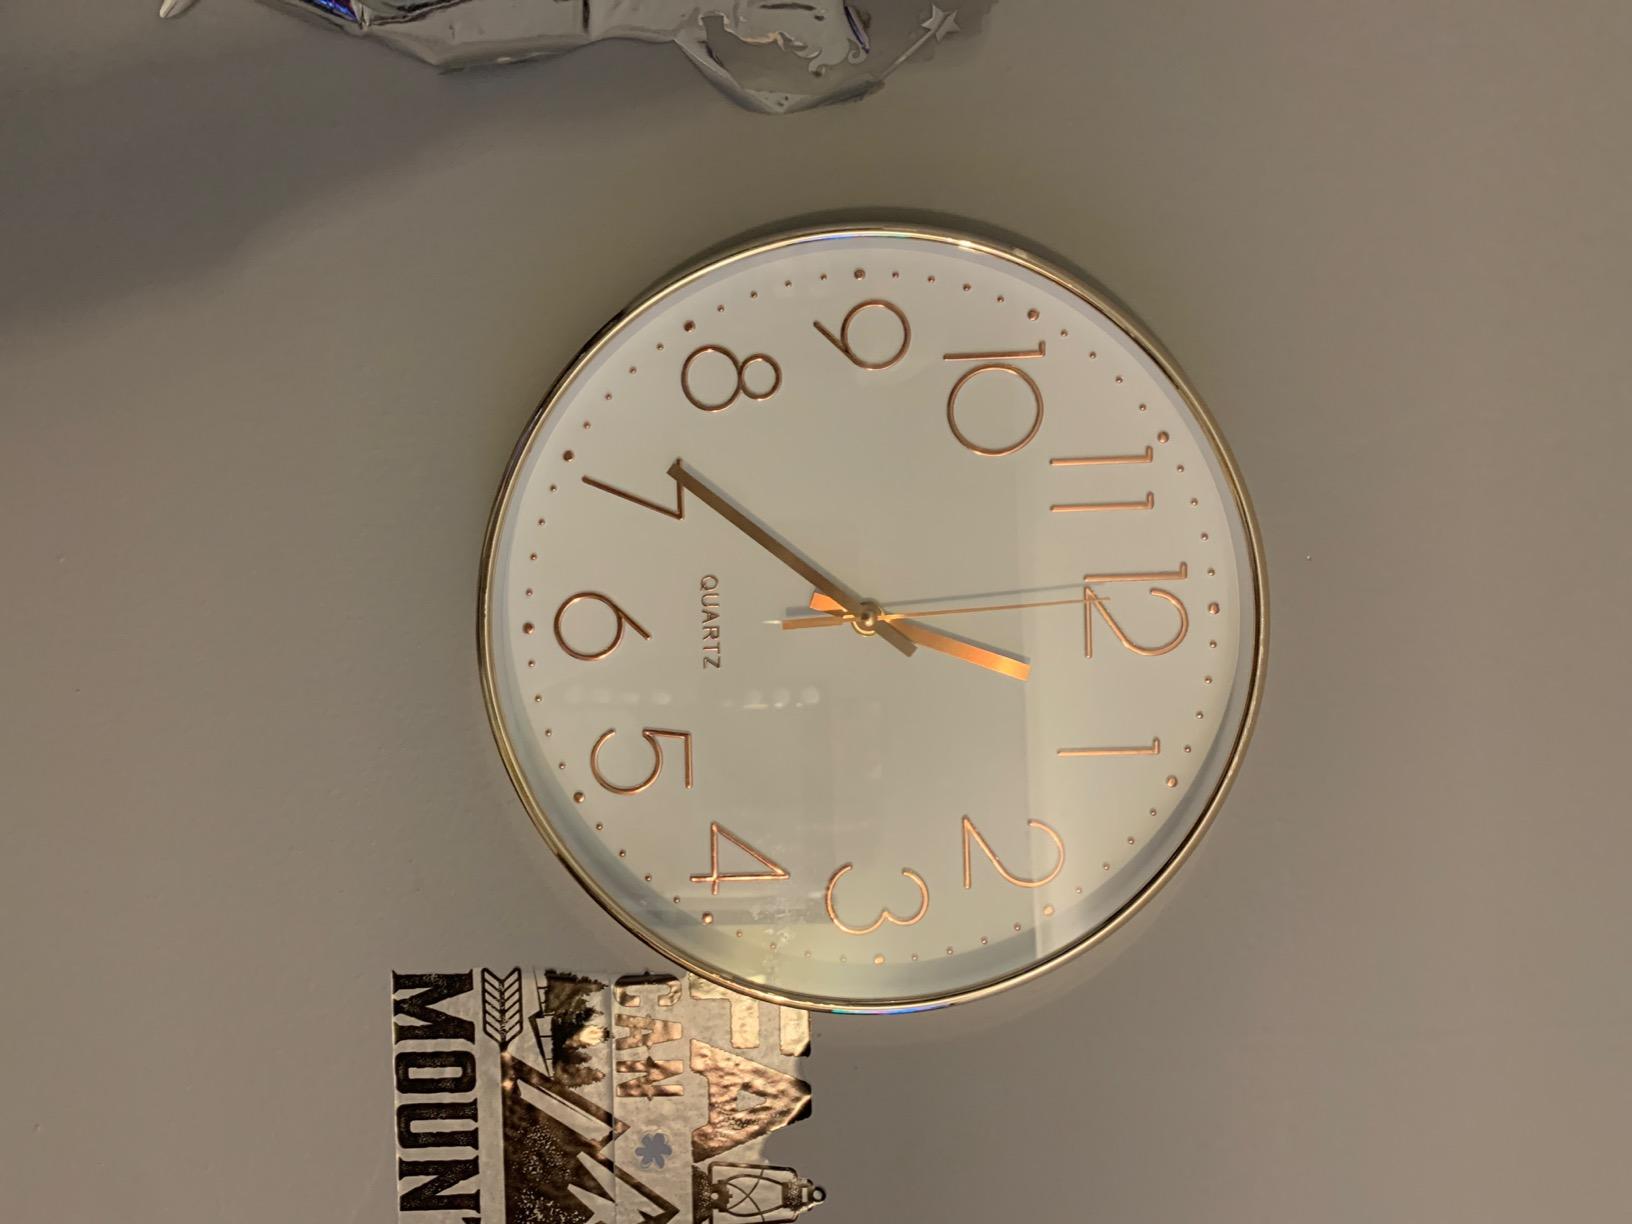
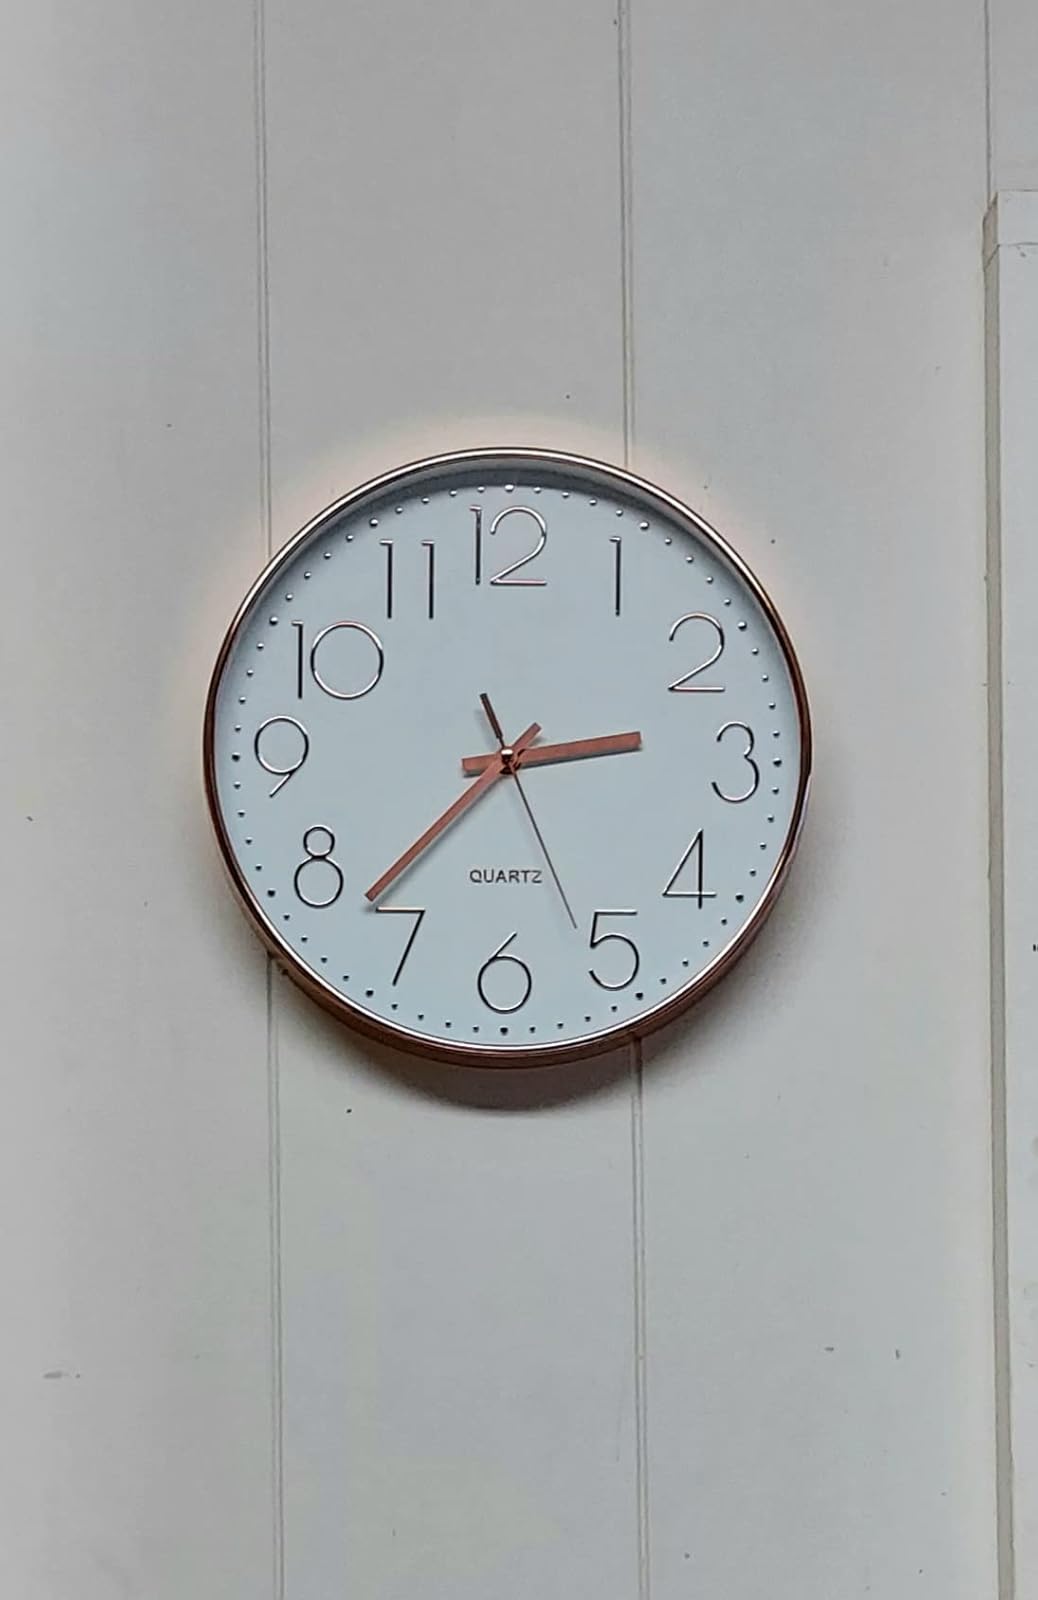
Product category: clock
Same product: yes